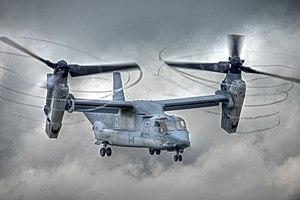
Ceci est la liste des hélicoptères militaires utilisés par les forces armées des États-Unis. La liste inclut également les projets et prototypes d'hélicoptères conçus pour l’armée américaine. La liste est triable en fonction de plusieurs critères.